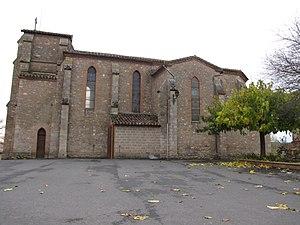
Église d'Aussac